Randolph, Tennessee

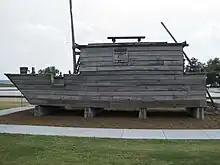
Modern replica of an early 1800s flatboat

Around 1800, Europeans began settling the land east of the Mississippi River that was inhabited by the Chickasaw Indians for centuries prior to the arrival of Europeans. Chickasaw land in West Tennessee and southwestern Kentucky was ceded in the Jackson Purchase. In 1818, both sides agreed to the transfer by signing the Treaty of Tuscaloosa.